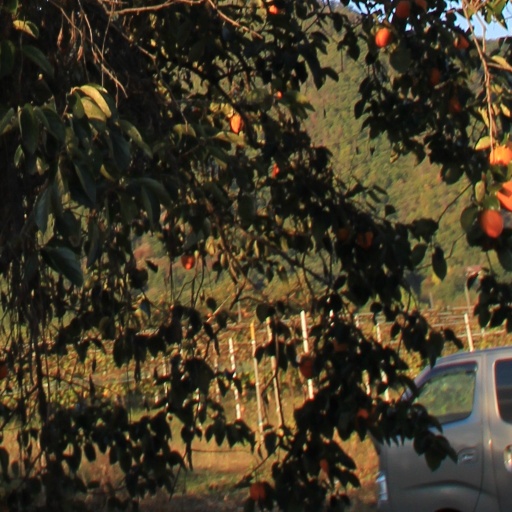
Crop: grape